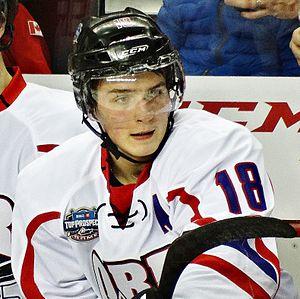
Jake Virtanen est un joueur professionnel canado-finlandais de hockey sur glace jouant pour les Canucks de Vancouver dans la Ligue nationale de hockey.